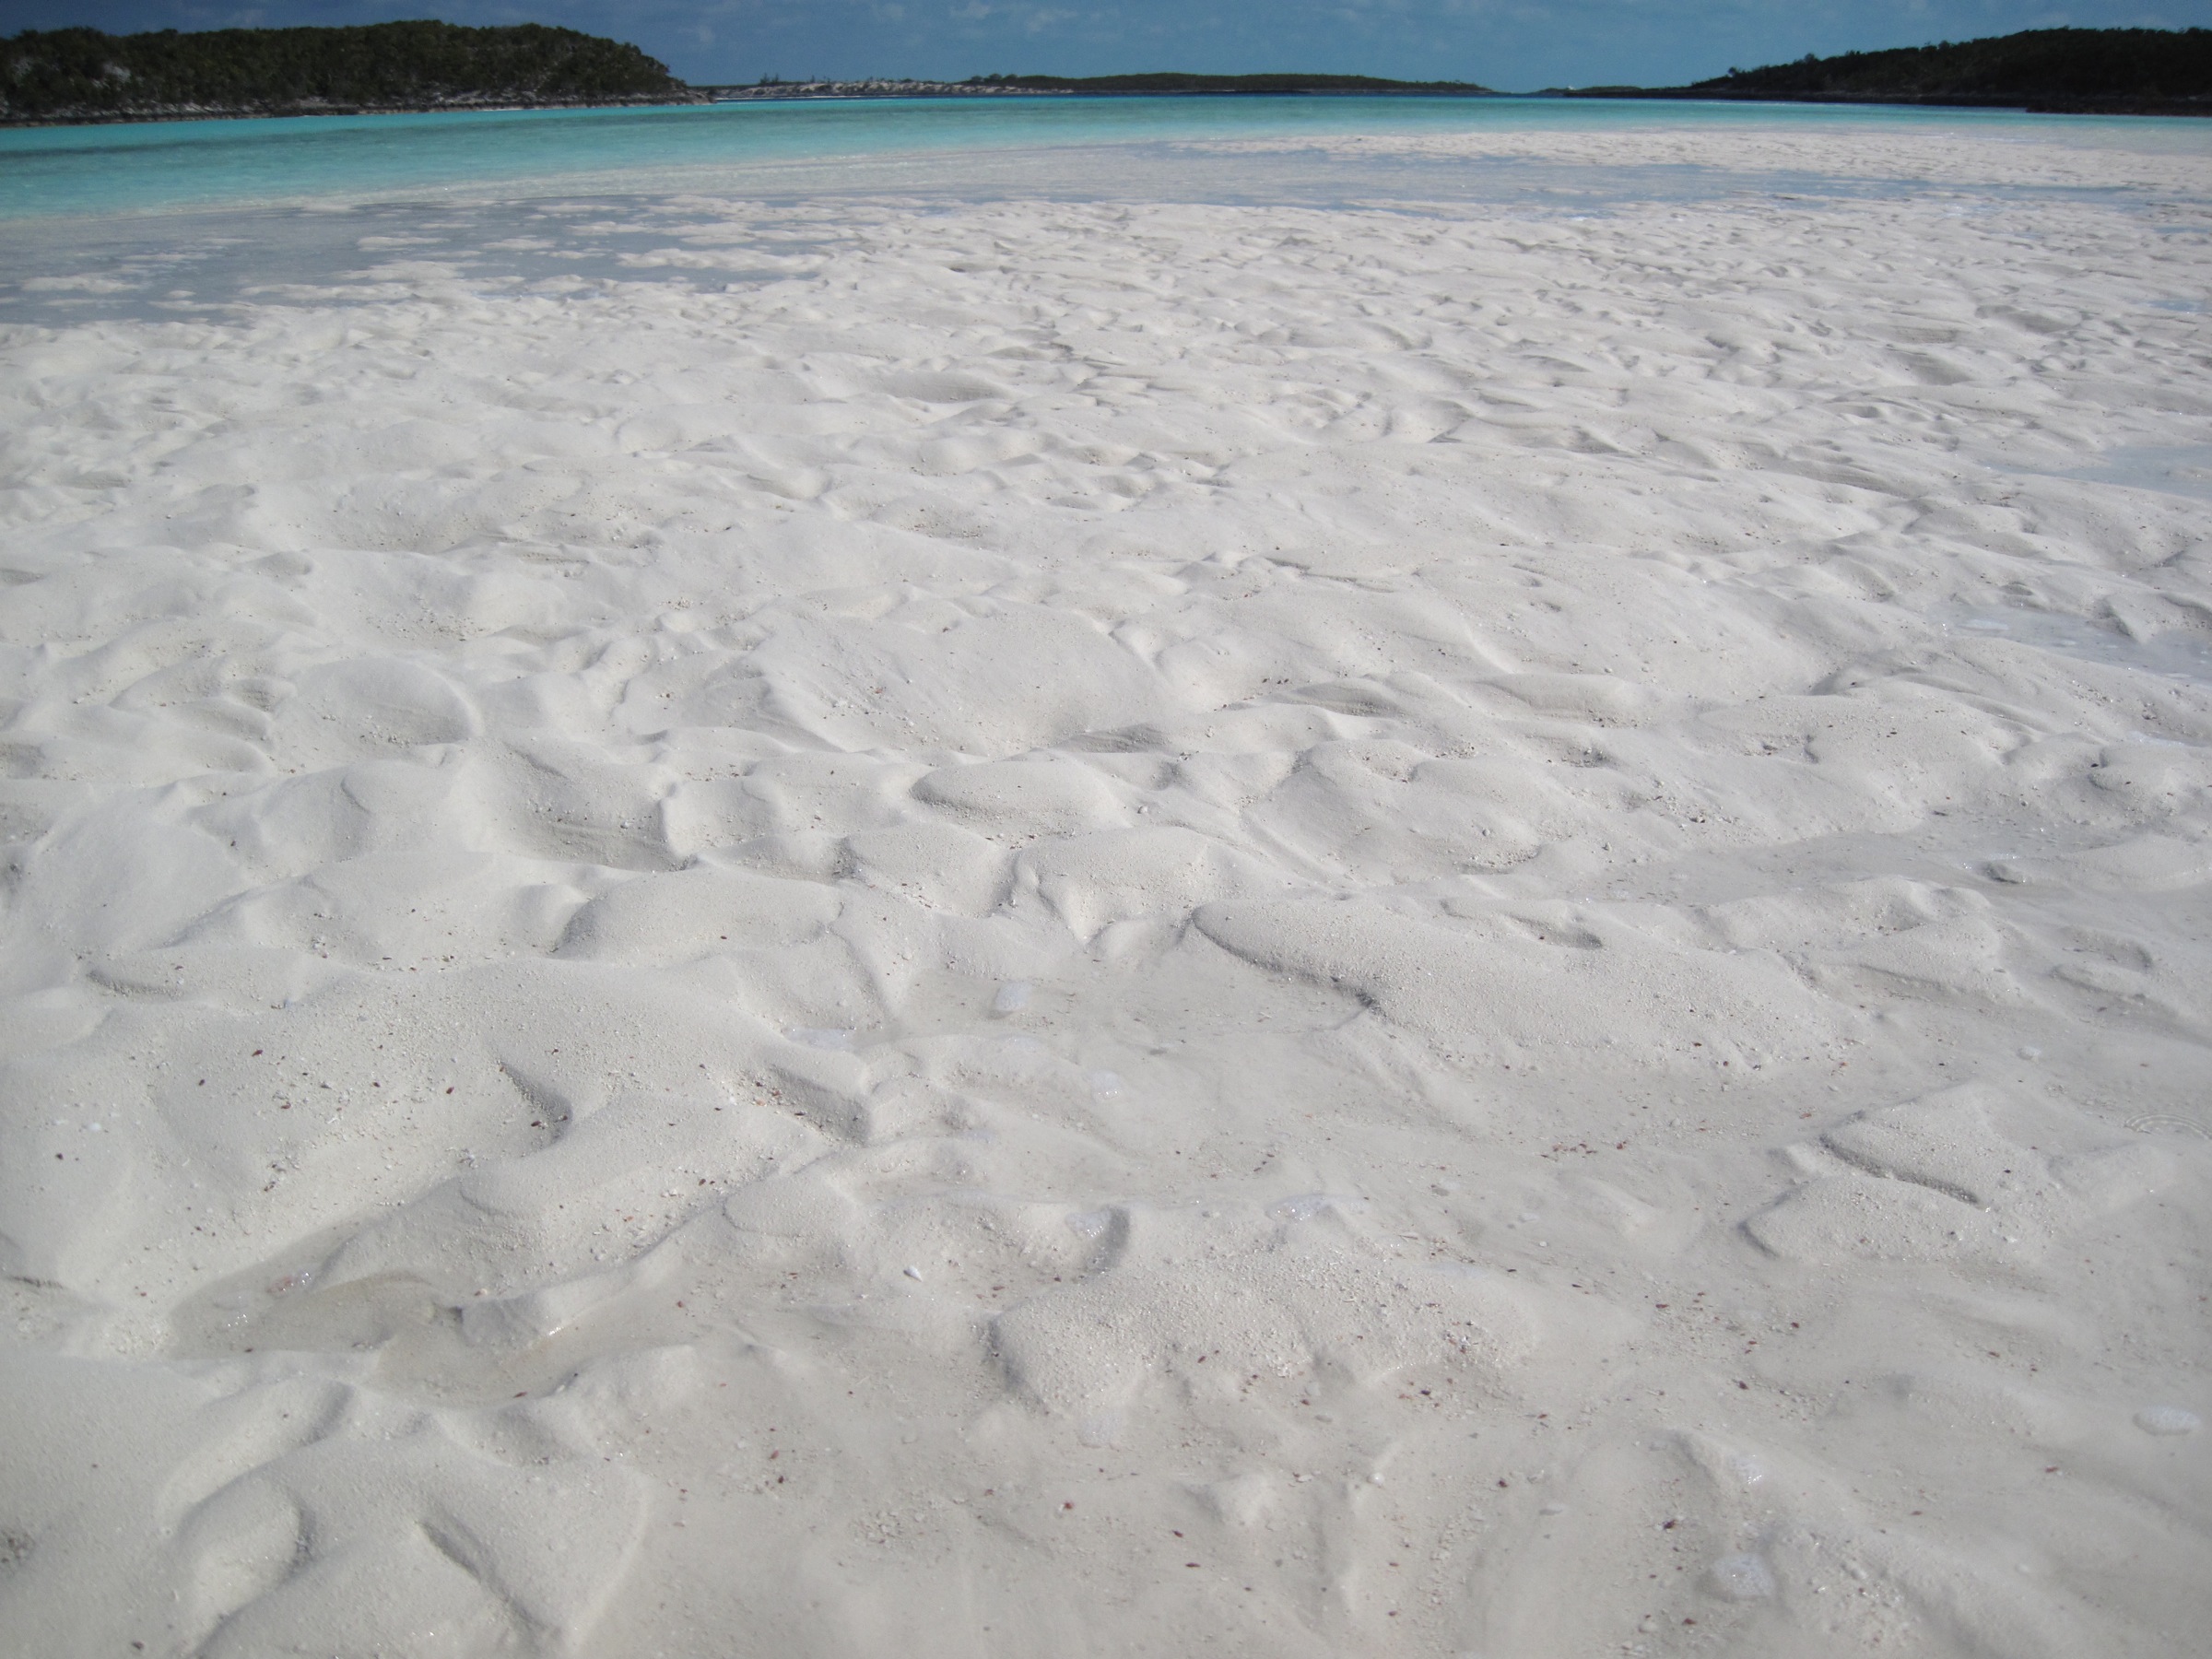
beach, sea, sand, ocean, snow, winter, white, wave, ice, weather, arctic, bahamas, blizzard, freezing, arctic ocean, wind wave